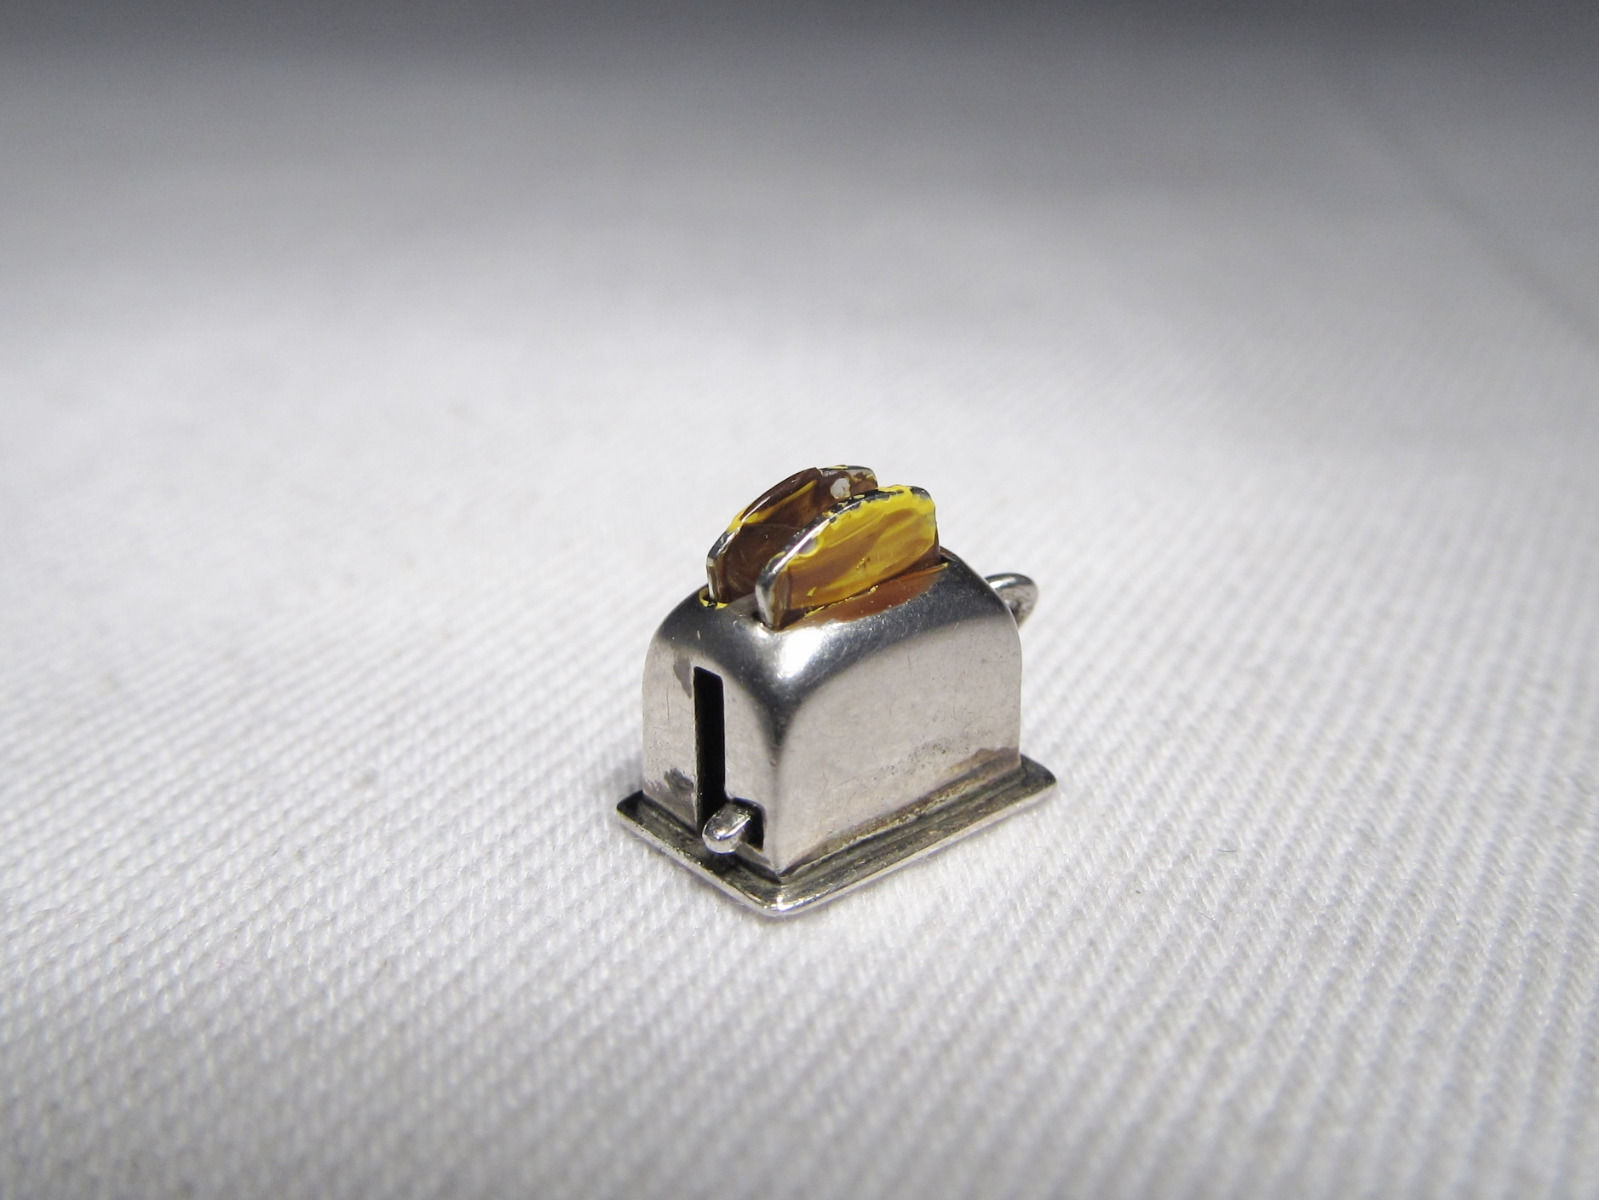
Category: toaster